Bell Taylor

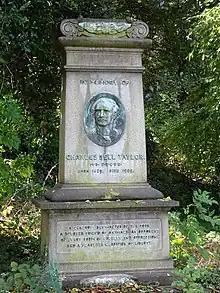
Memorial to Charles Bell Taylor (ophthalmic surgeon)

Taylor died, unmarried, at Beechwood Hall, near Nottingham, on 14 April 1909, and was buried at the Nottingham General Cemetery. Most of his estate of £160,000 was distributed by his will among the British Union for the Abolition of Vivisection; the London Anti-Vivisection Society; the British committee of the International Federation for the Abolition of the State Regulation of Vice; the National Anti-Vaccination League; and the Royal Society for the Prevention of Cruelty to Animals.